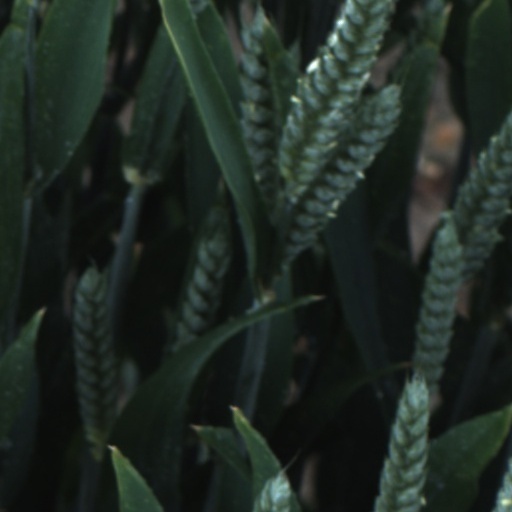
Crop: wheat